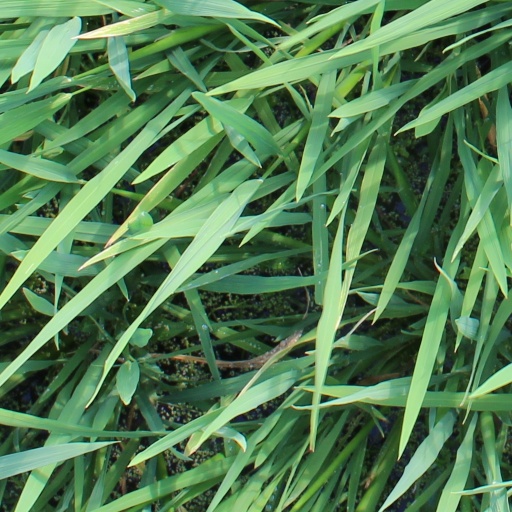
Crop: rice